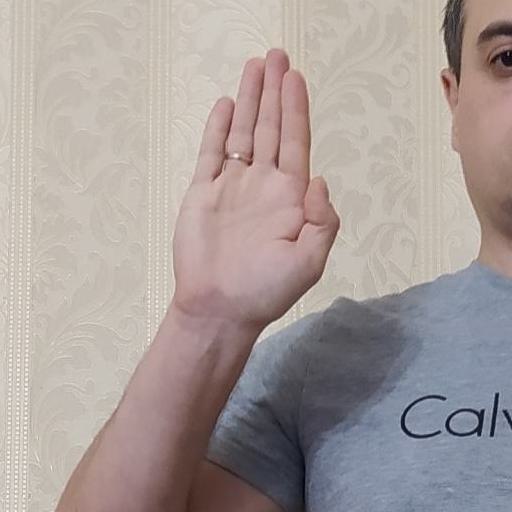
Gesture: stop